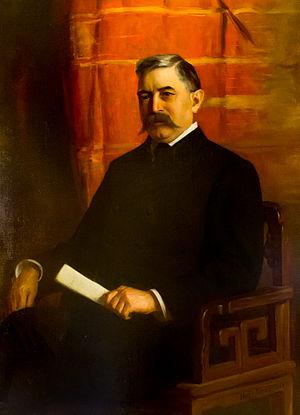
Voici la liste des gouverneurs de la colonie puis de l'État du Rhode Island.